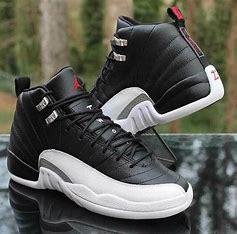
Brand: Jordan
Model: 12 Retro